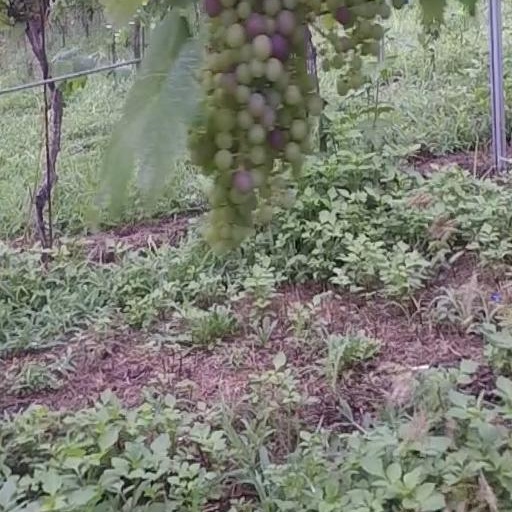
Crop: grape